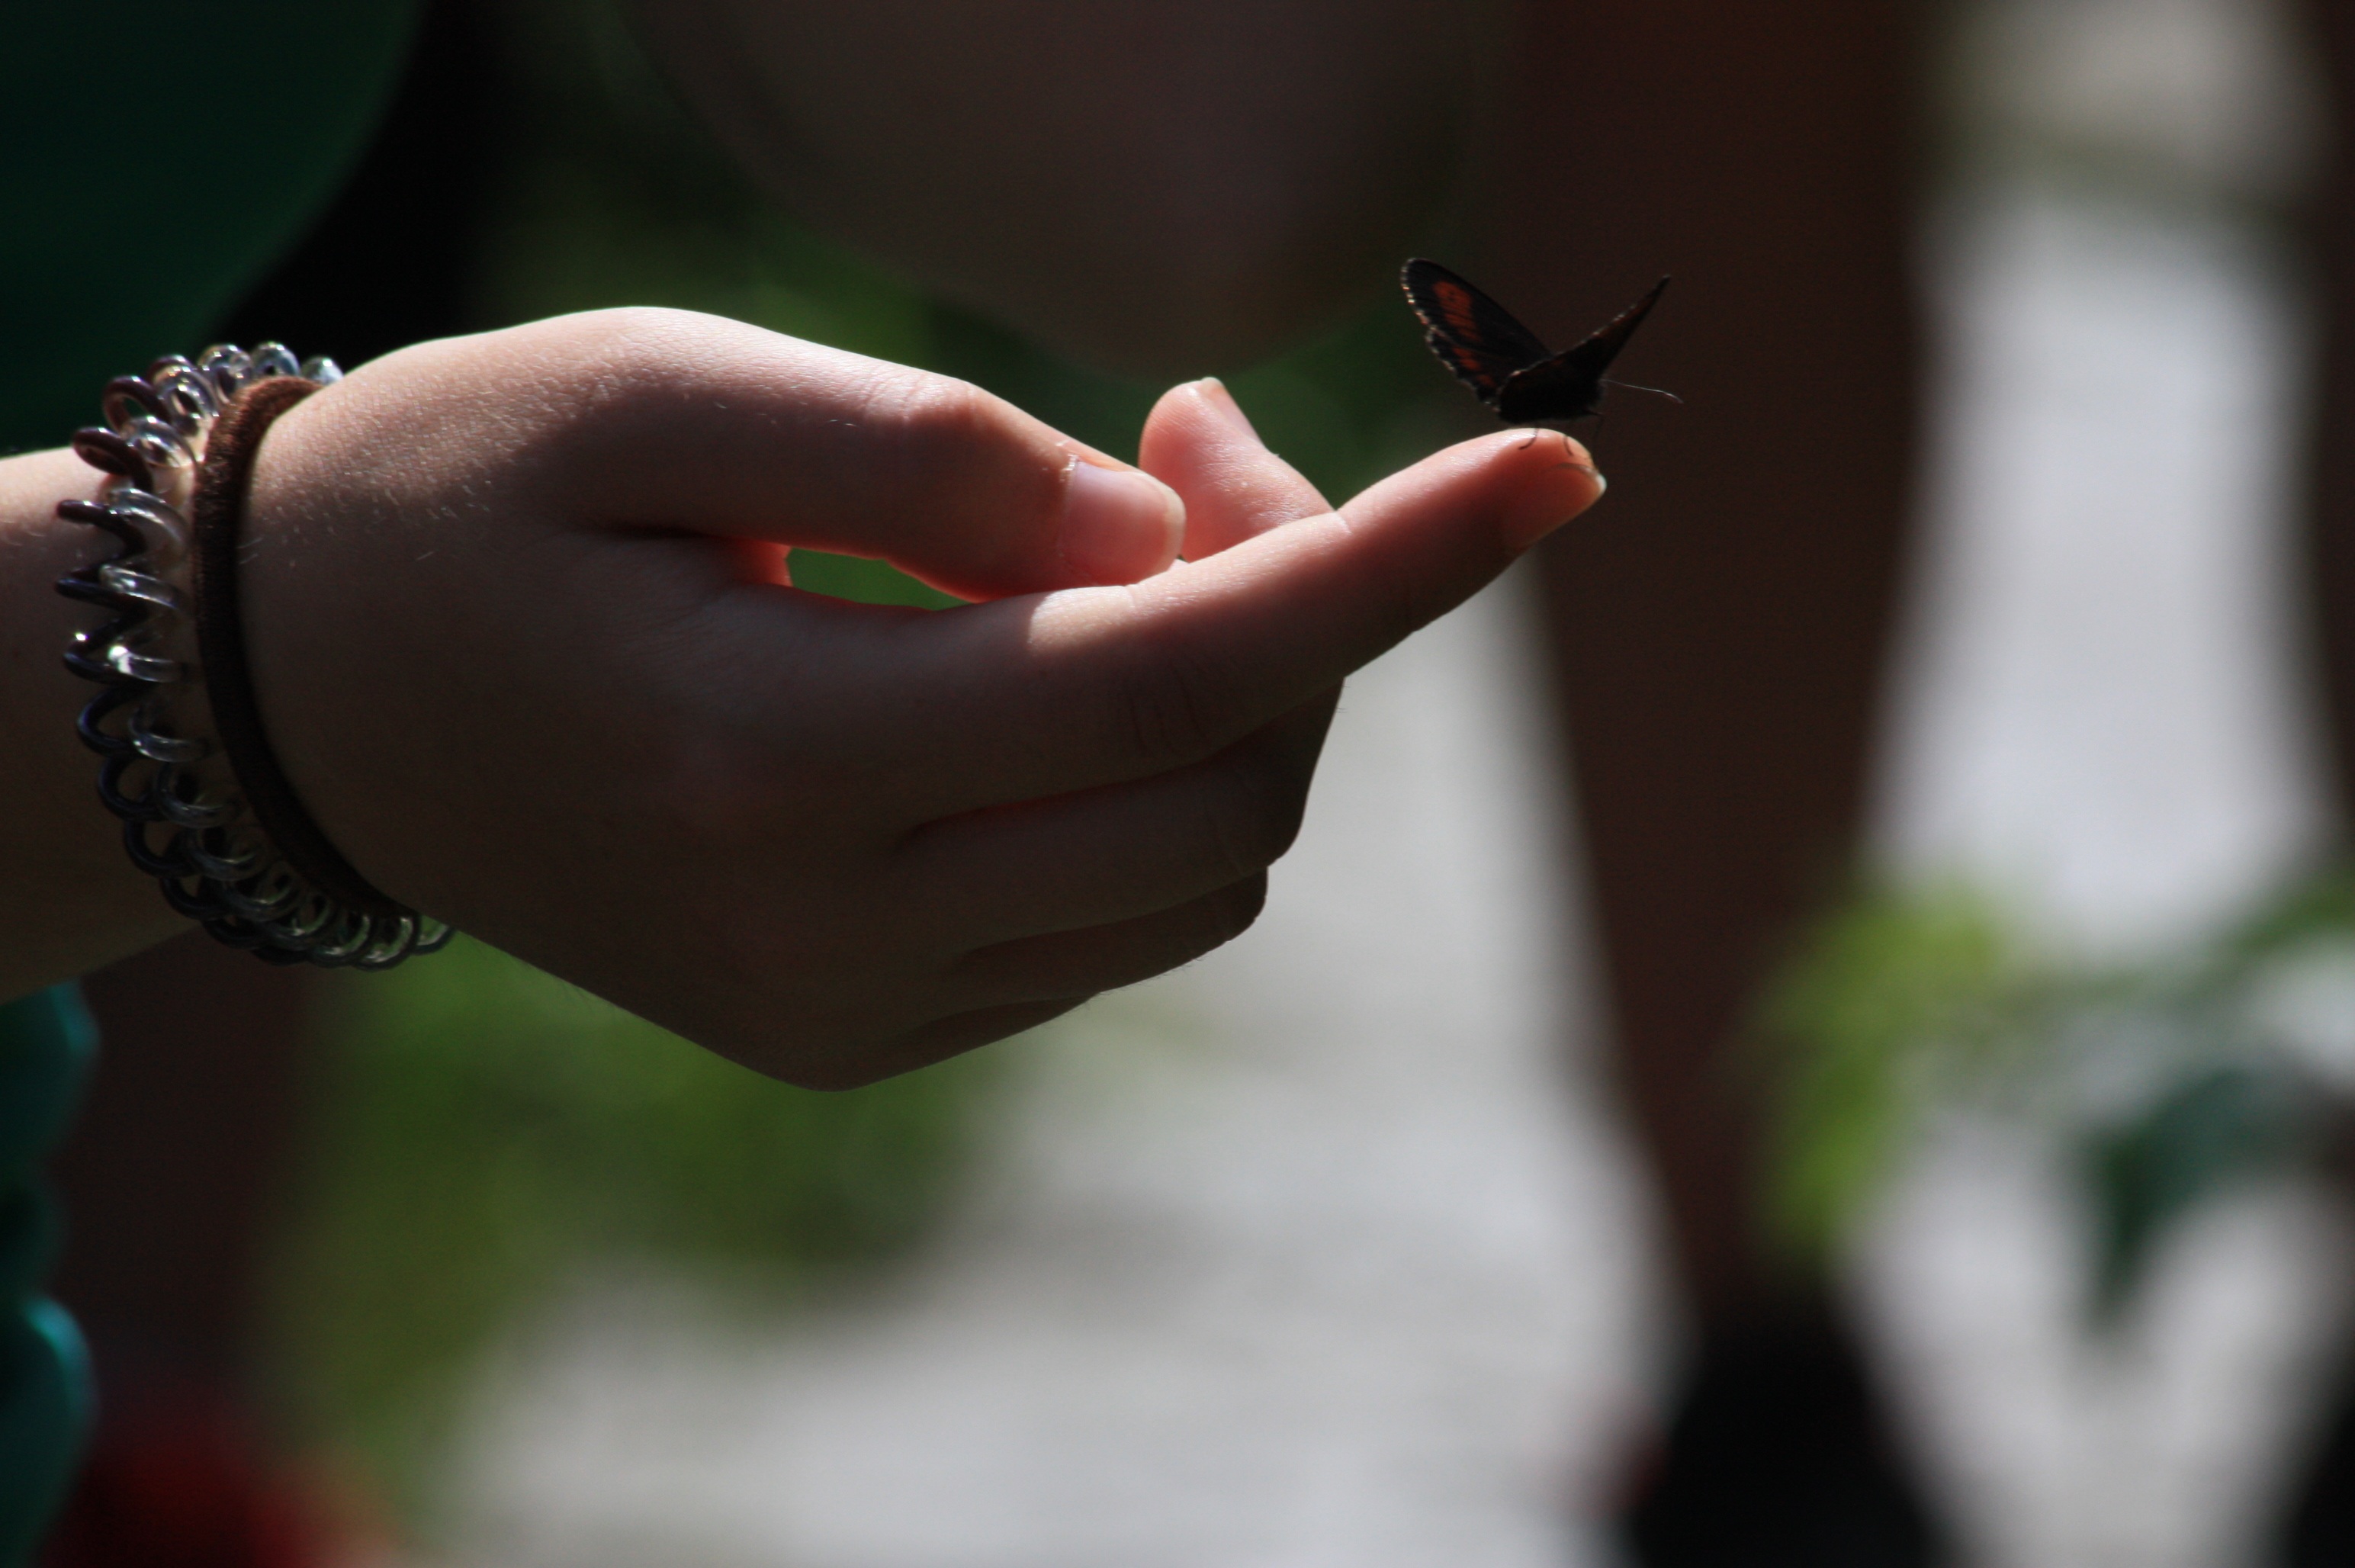
hand, nature, photography, finger, green, red, color, insect, butterfly, close up, macro photography, the delicacy, sense